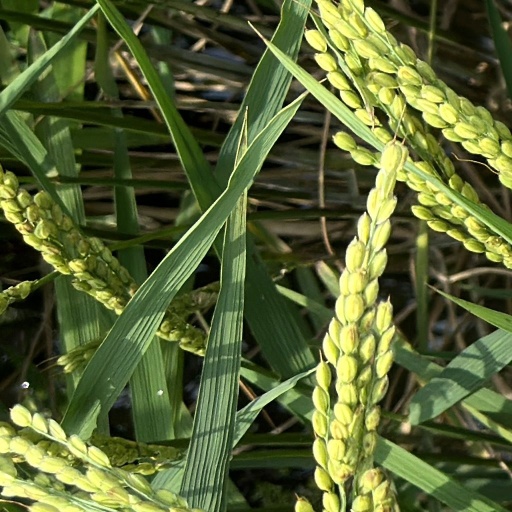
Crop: rice